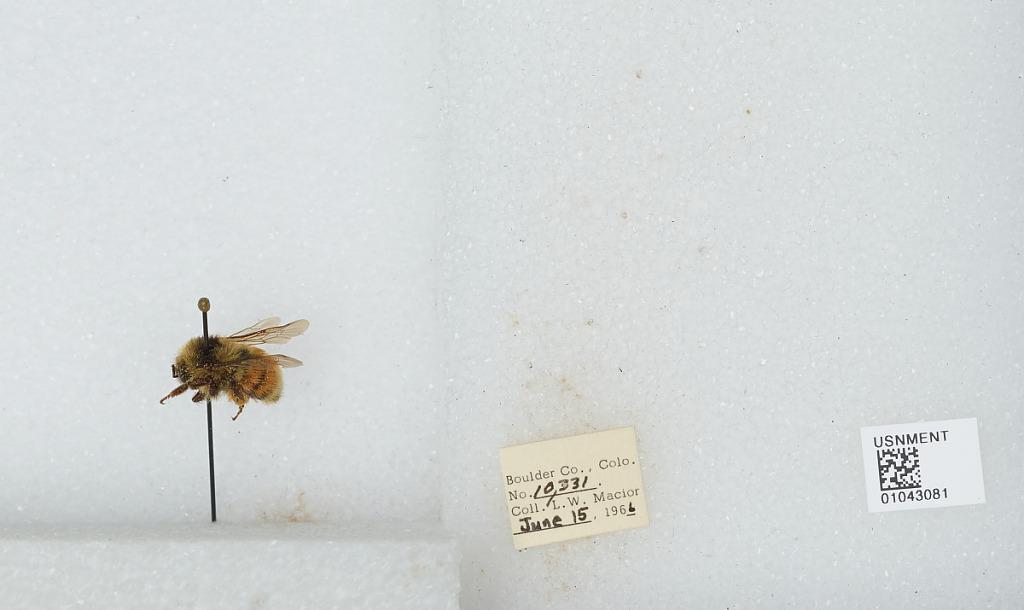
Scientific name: Bombus (Pyrobombus) bifarius Cresson
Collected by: L. Macior
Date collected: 1966-6-15
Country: United States
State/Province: Colorado
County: Boulder
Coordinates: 40.0017, -105.308